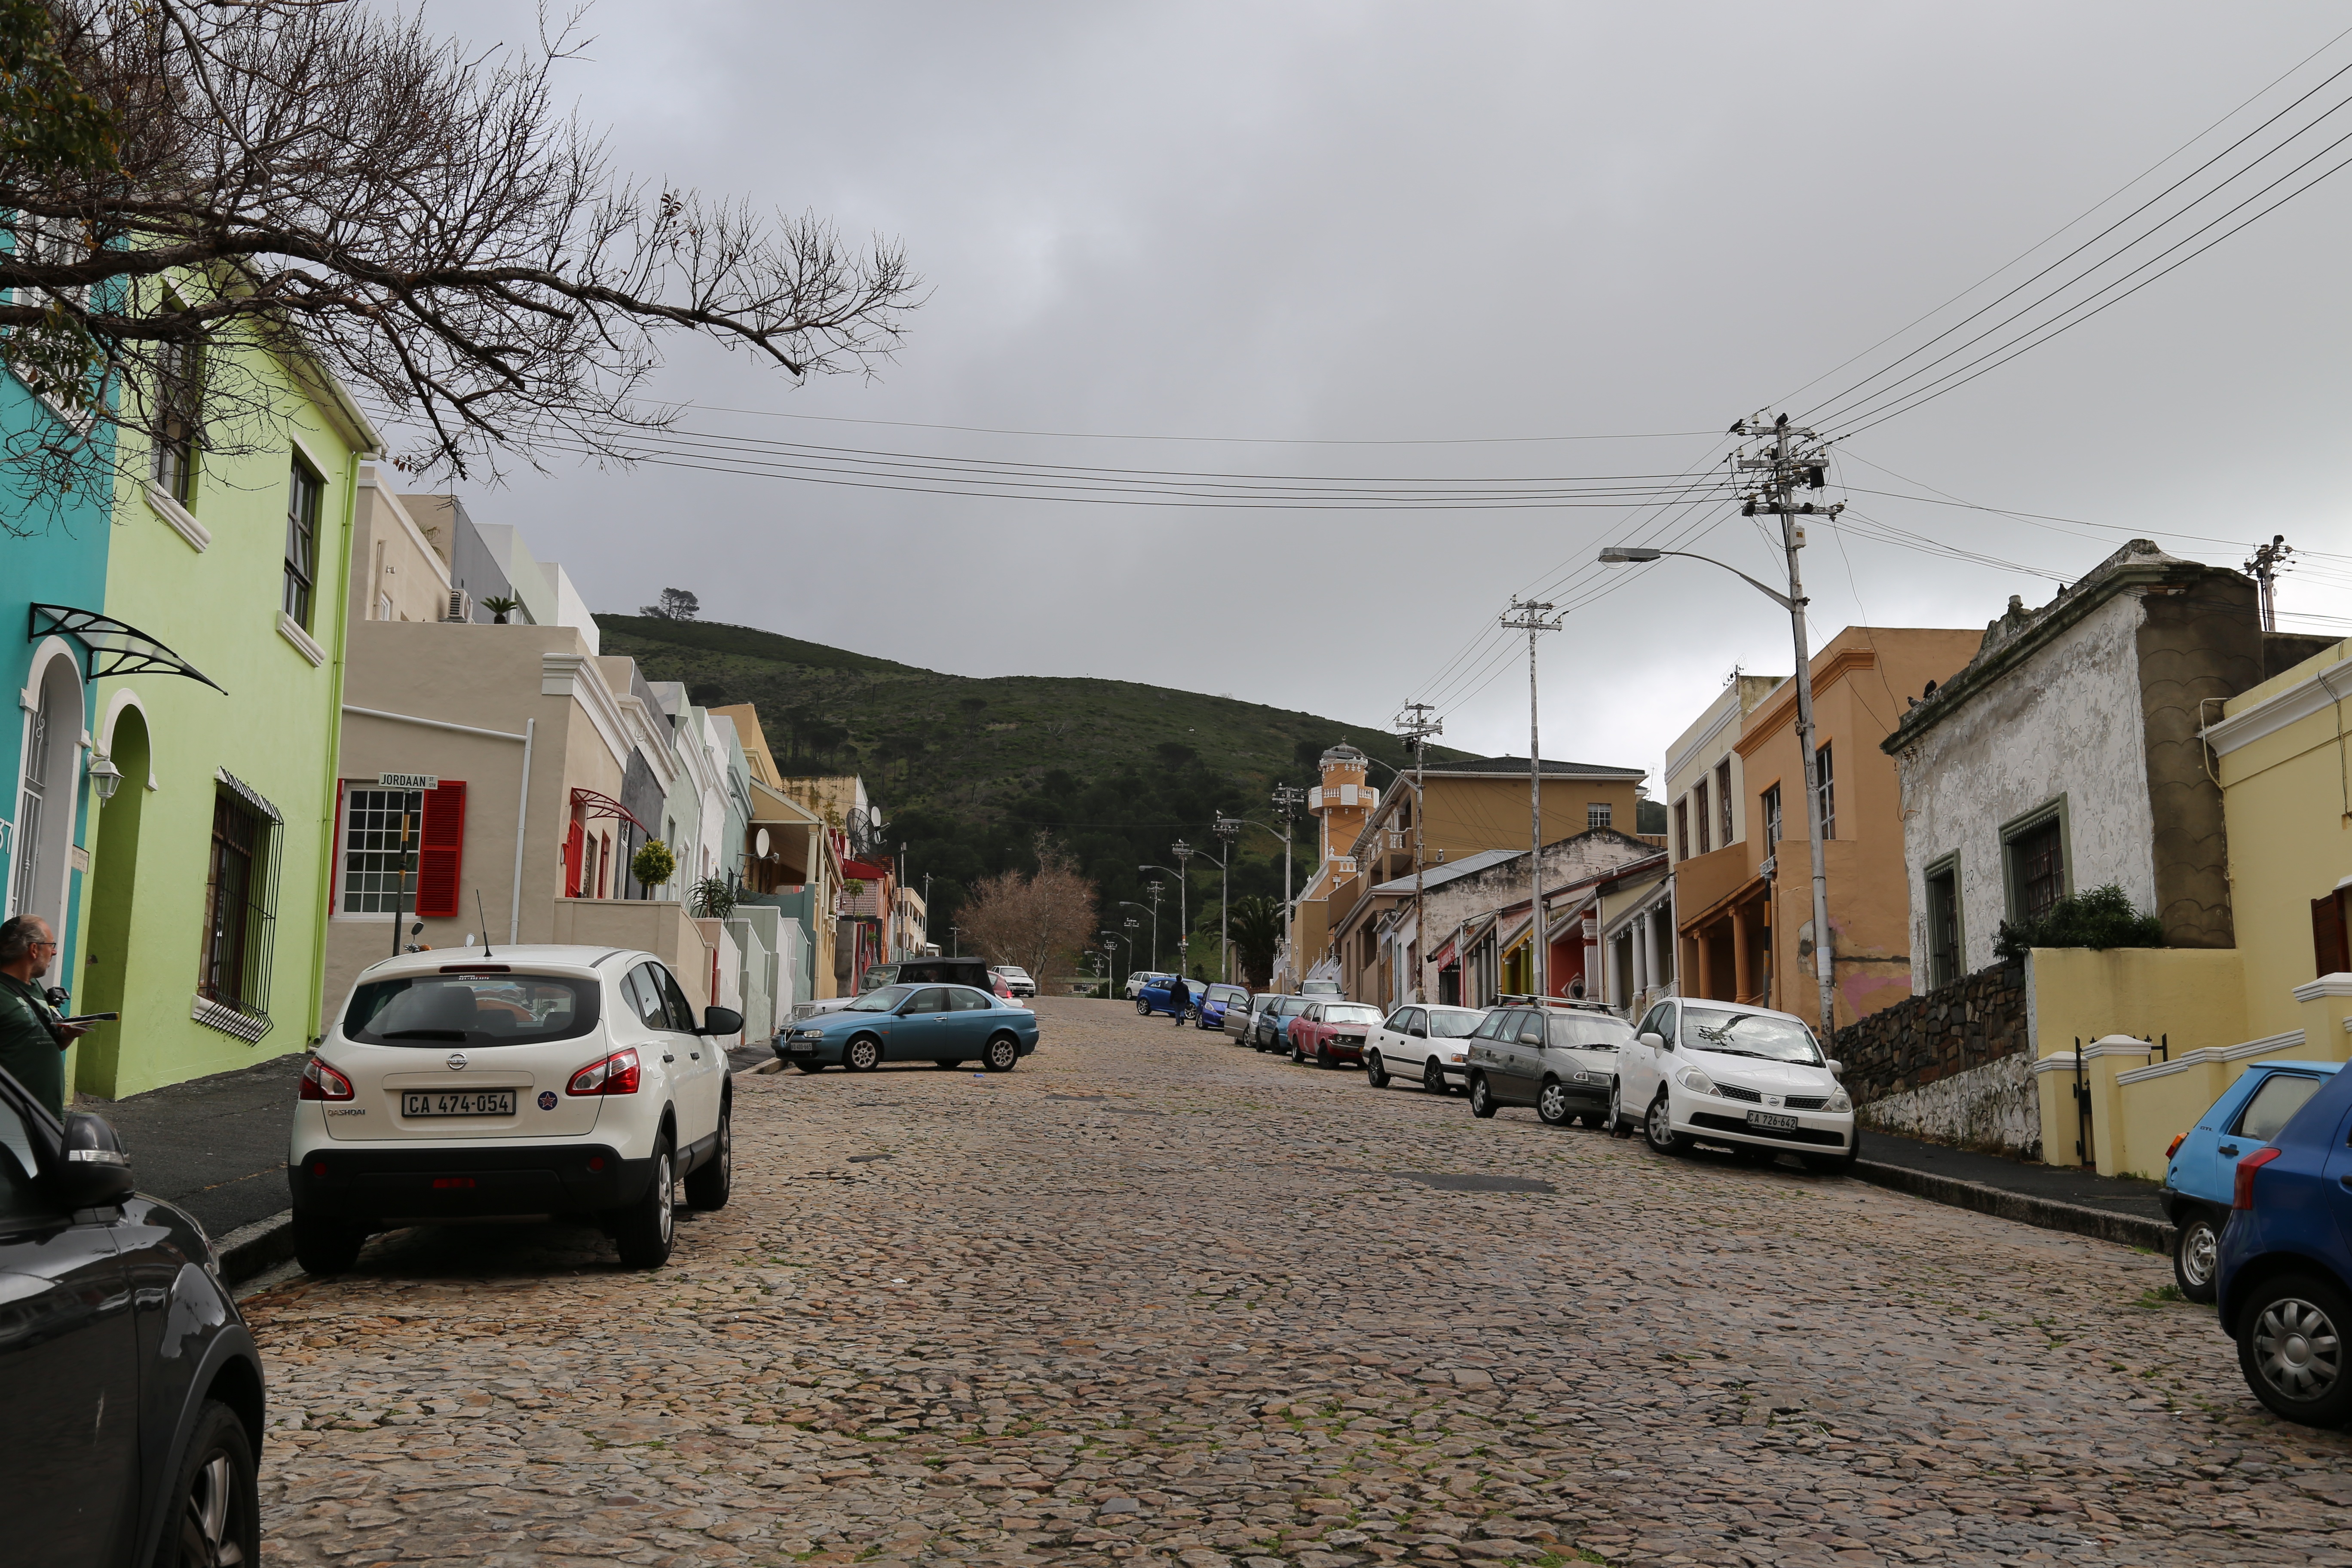
road, street, house, town, village, suburb, lane, infrastructure, neighbourhood, cape town, urban area, residential area, s africa, human settlement, bo kaap